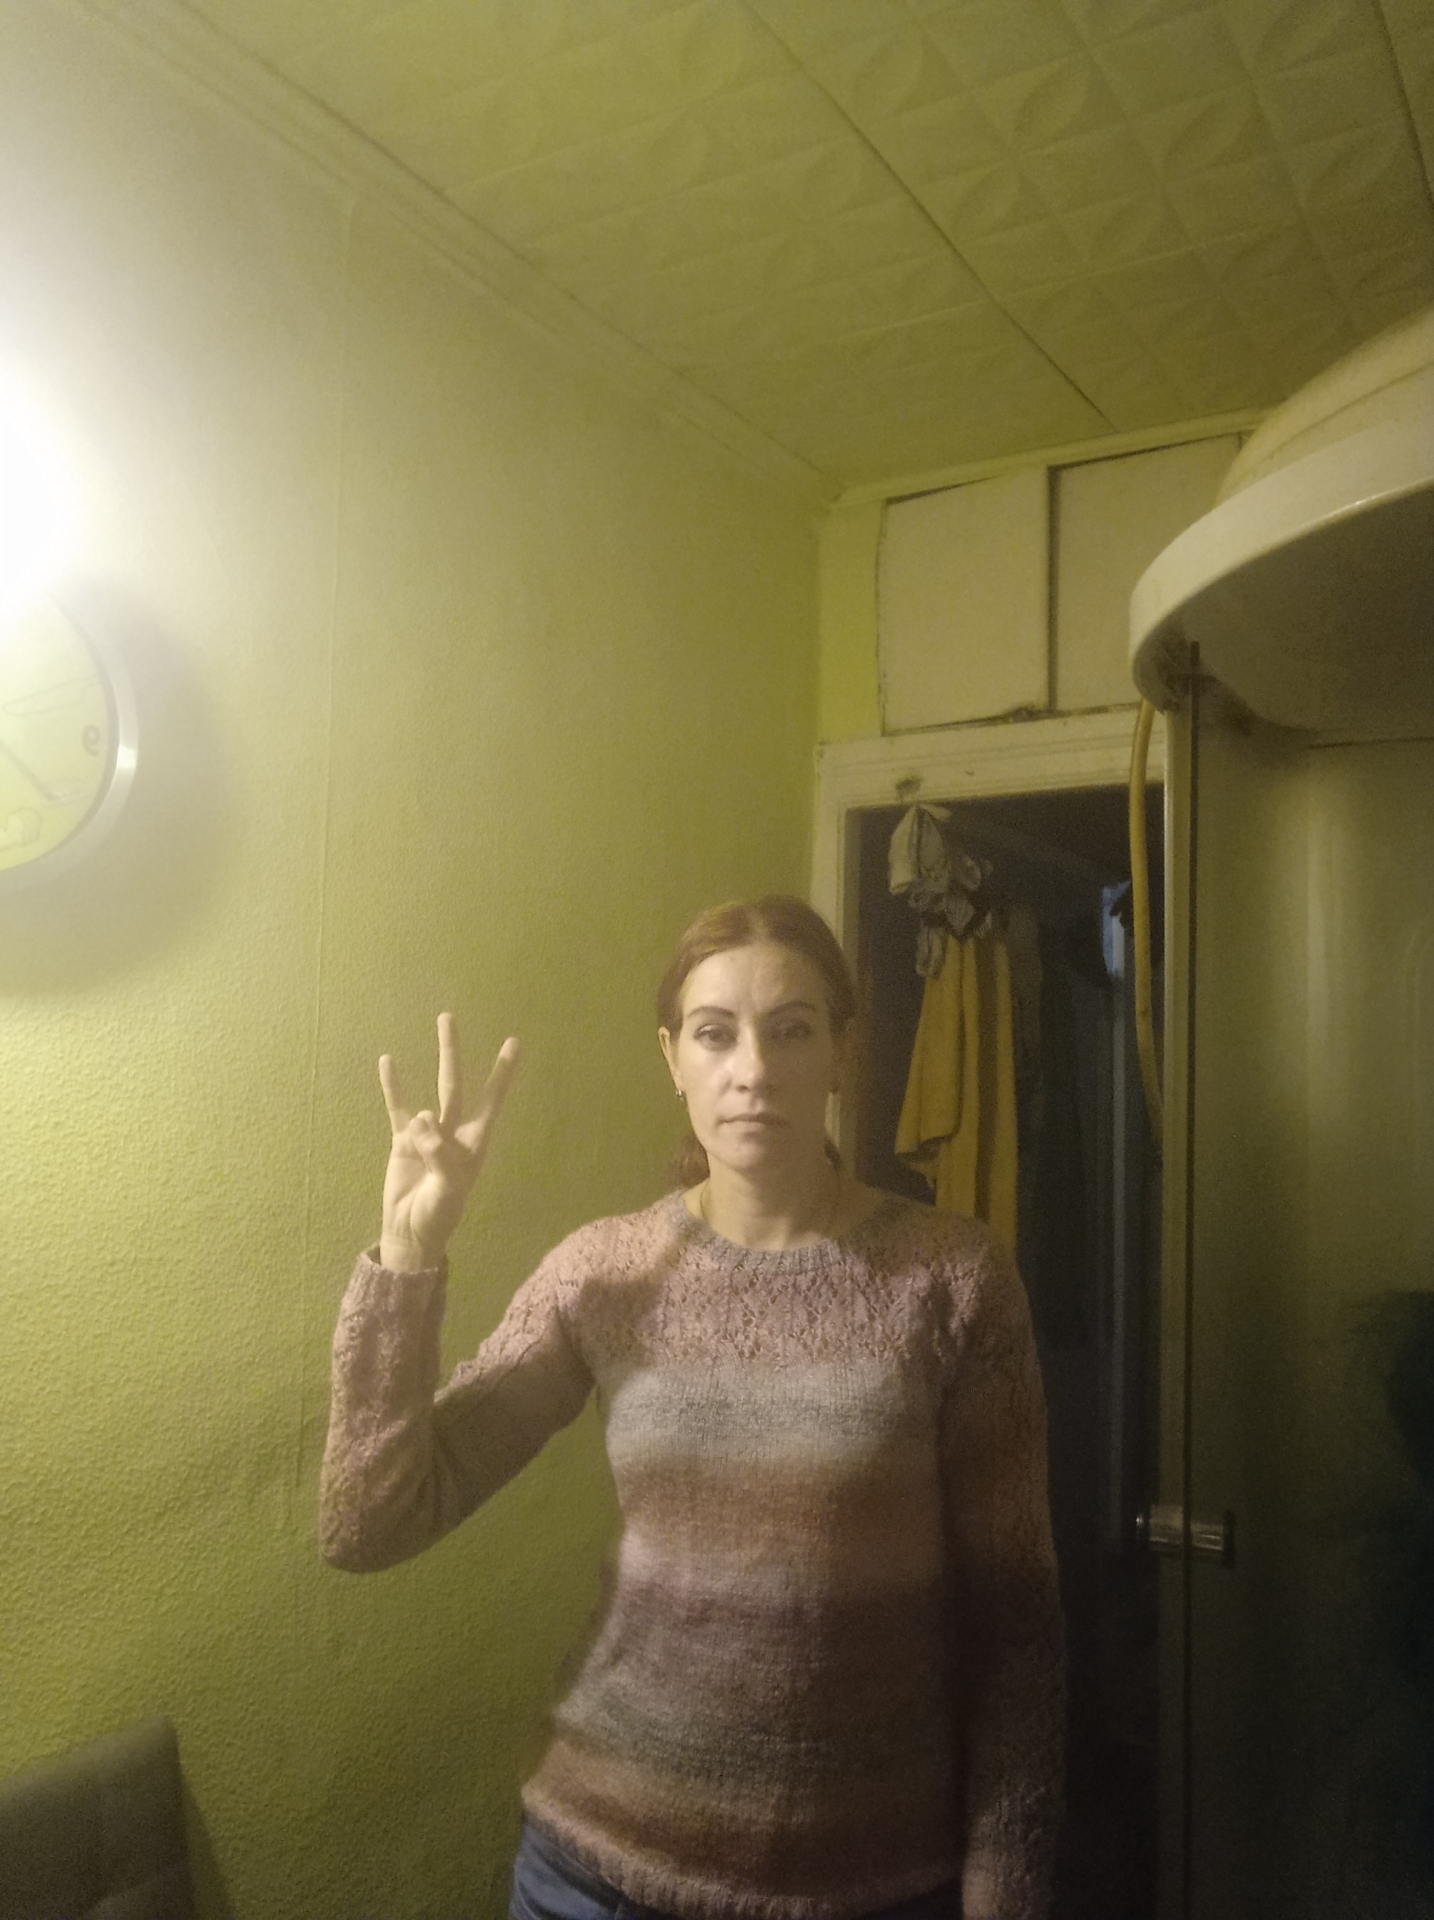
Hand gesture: three3